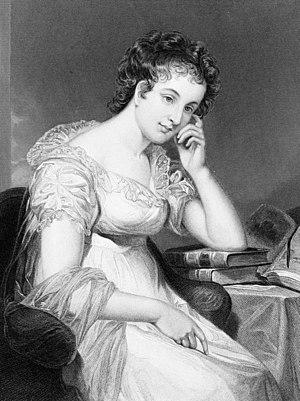
Jane Austen [ˈd͡ʒeɪn ˈɒstɪn], née le 16 décembre 1775 à Steventon, dans le Hampshire en Angleterre, et morte le 18 juillet 1817 à Winchester, dans le même comté, est une femme de lettres anglaise.